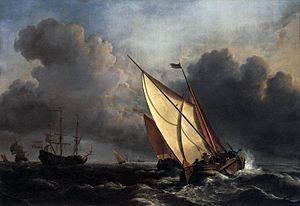
Bateaux hollandais dans la tempête : pêcheur s’efforçant de remonter leurs poissons à bord souvent abrégé en Bateaux hollandais est une huile sur toile réalisée par Turner en 1801 à la demande du duc de Bridgewater qui désirait l'exposer dans sa galerie de Bridgewater House, à proximité d'un tableau du peintre néerlandais Willem Van de Velde le Jeune, Une Tempête se lève. Cette marine de Van de Velde se structurait notamment autour de la diagonale représentée par la livarde du petit bateau de pêche. Turner a donc repris ce motif en l'inversant : le spectateur ne voit pas l'intégralité de la livarde du bateau mais sa présence est si fortement suggérée qu'elle crée un « lien complémentaire » entre les deux œuvres.